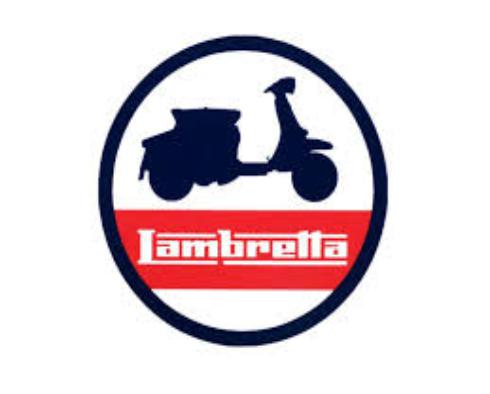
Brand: lambretta
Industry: Transportation